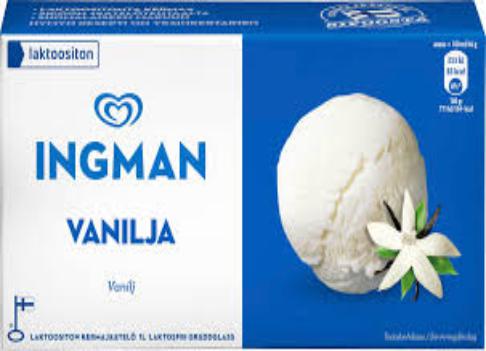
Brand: Ingman Ice Cream
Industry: Food